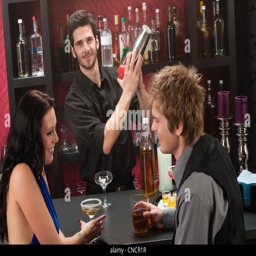
profession making cocktail for young couple at the bar